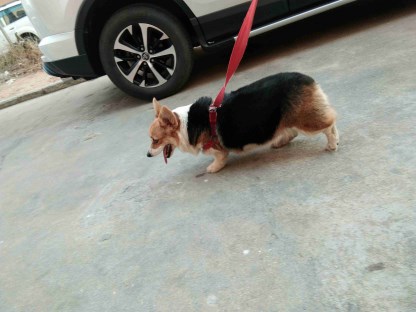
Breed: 2909-n000116-Cardigan